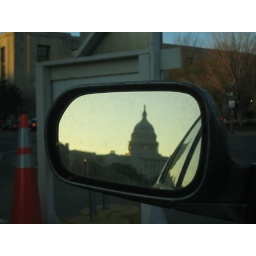
is the mother fuckin lawI got two choices yall pull over the car orBounce on the devil put the pedal to the floor